Excavations at the Temple Mount

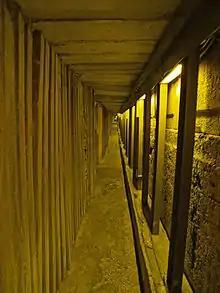
Concrete supports in the tunnel.

After the Six-Day War, the Ministry of Religious Affairs of Israel began the excavations aimed at exposing the continuation of the Western Wall. The excavations lasted almost twenty years and revealed many previously unknown facts about the history and geography of the Temple Mount.